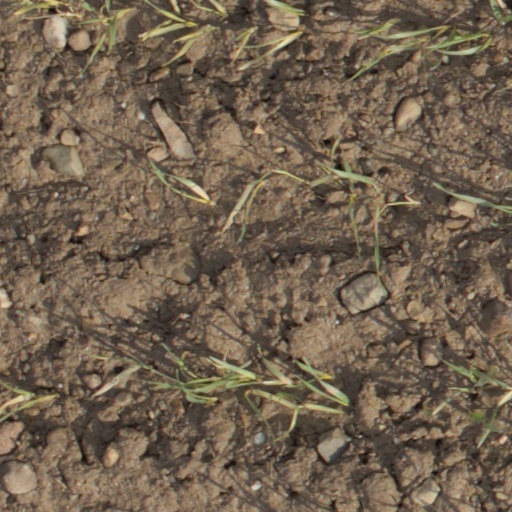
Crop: wheat